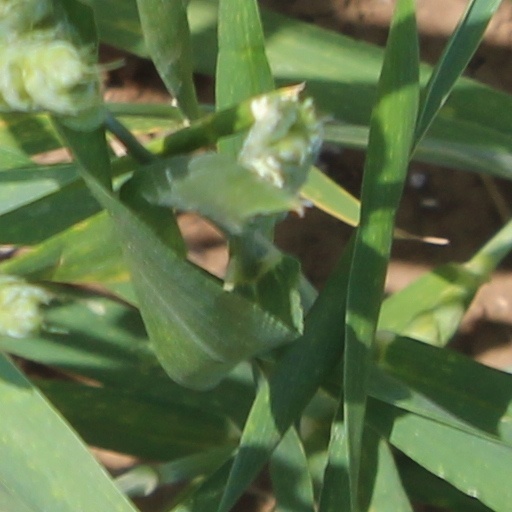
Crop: wheat